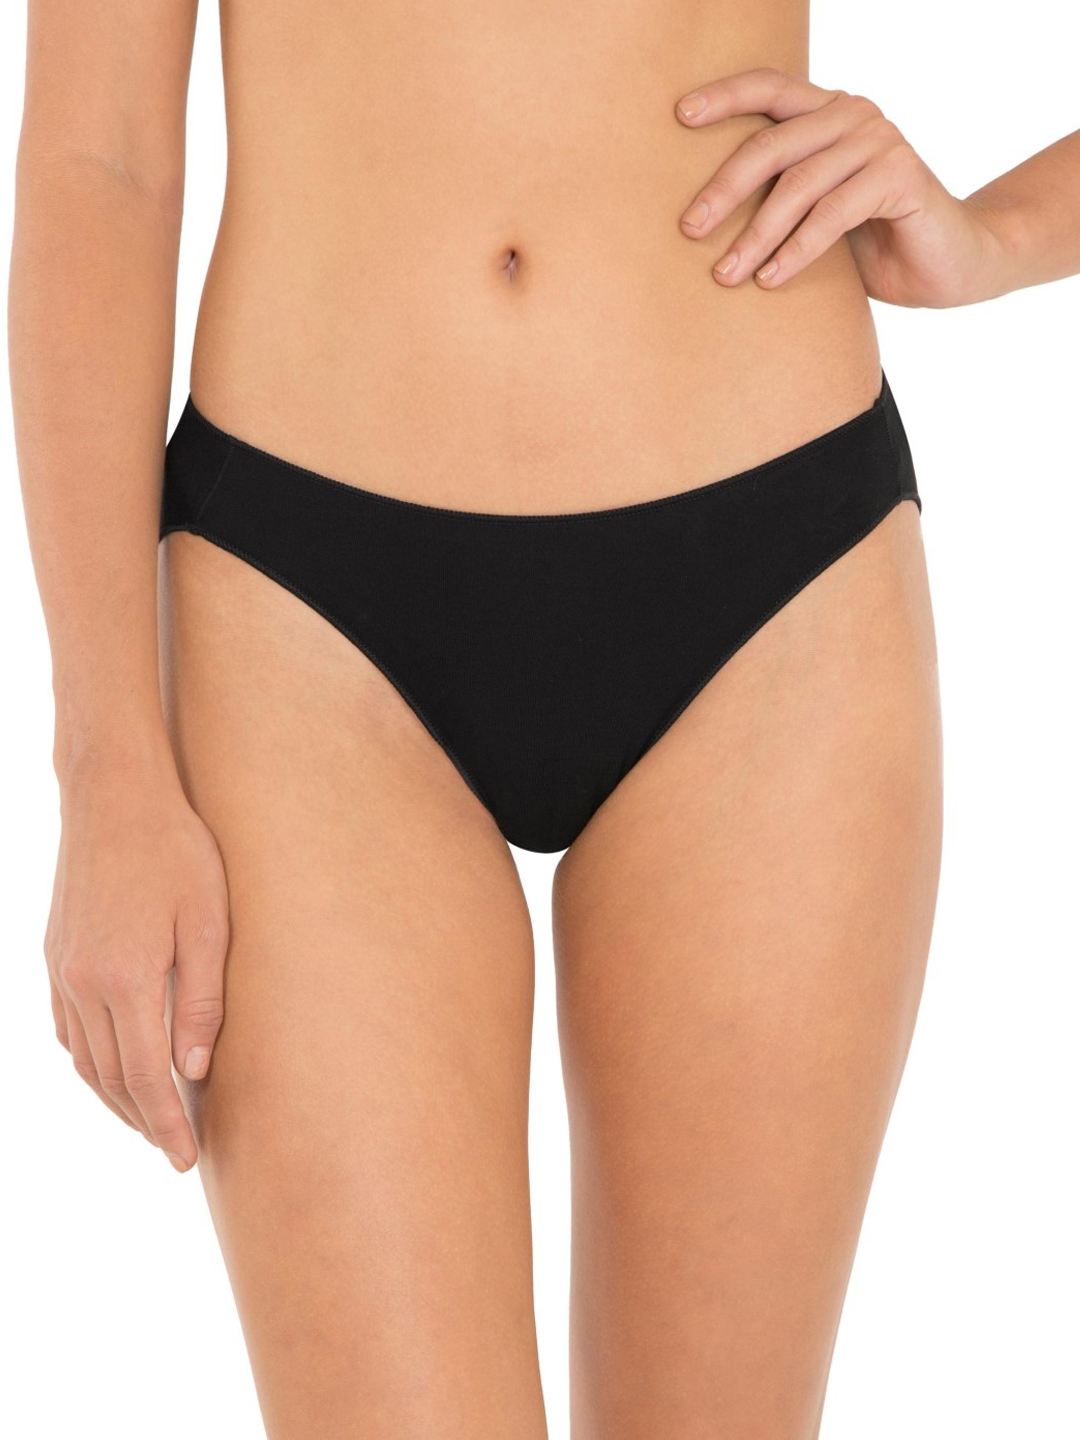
Jockey Women Black Bikini Brief 1803-0105
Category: Apparel / Innerwear / Briefs
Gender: Women
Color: Black
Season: Winter 2017
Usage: Casual